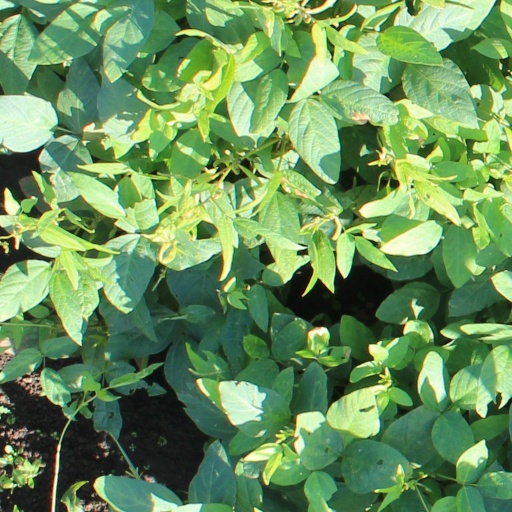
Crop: soybean